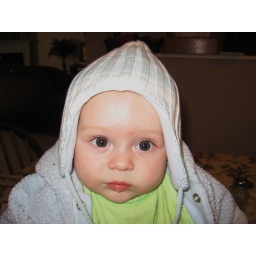
Jonas is so cute in his new hat